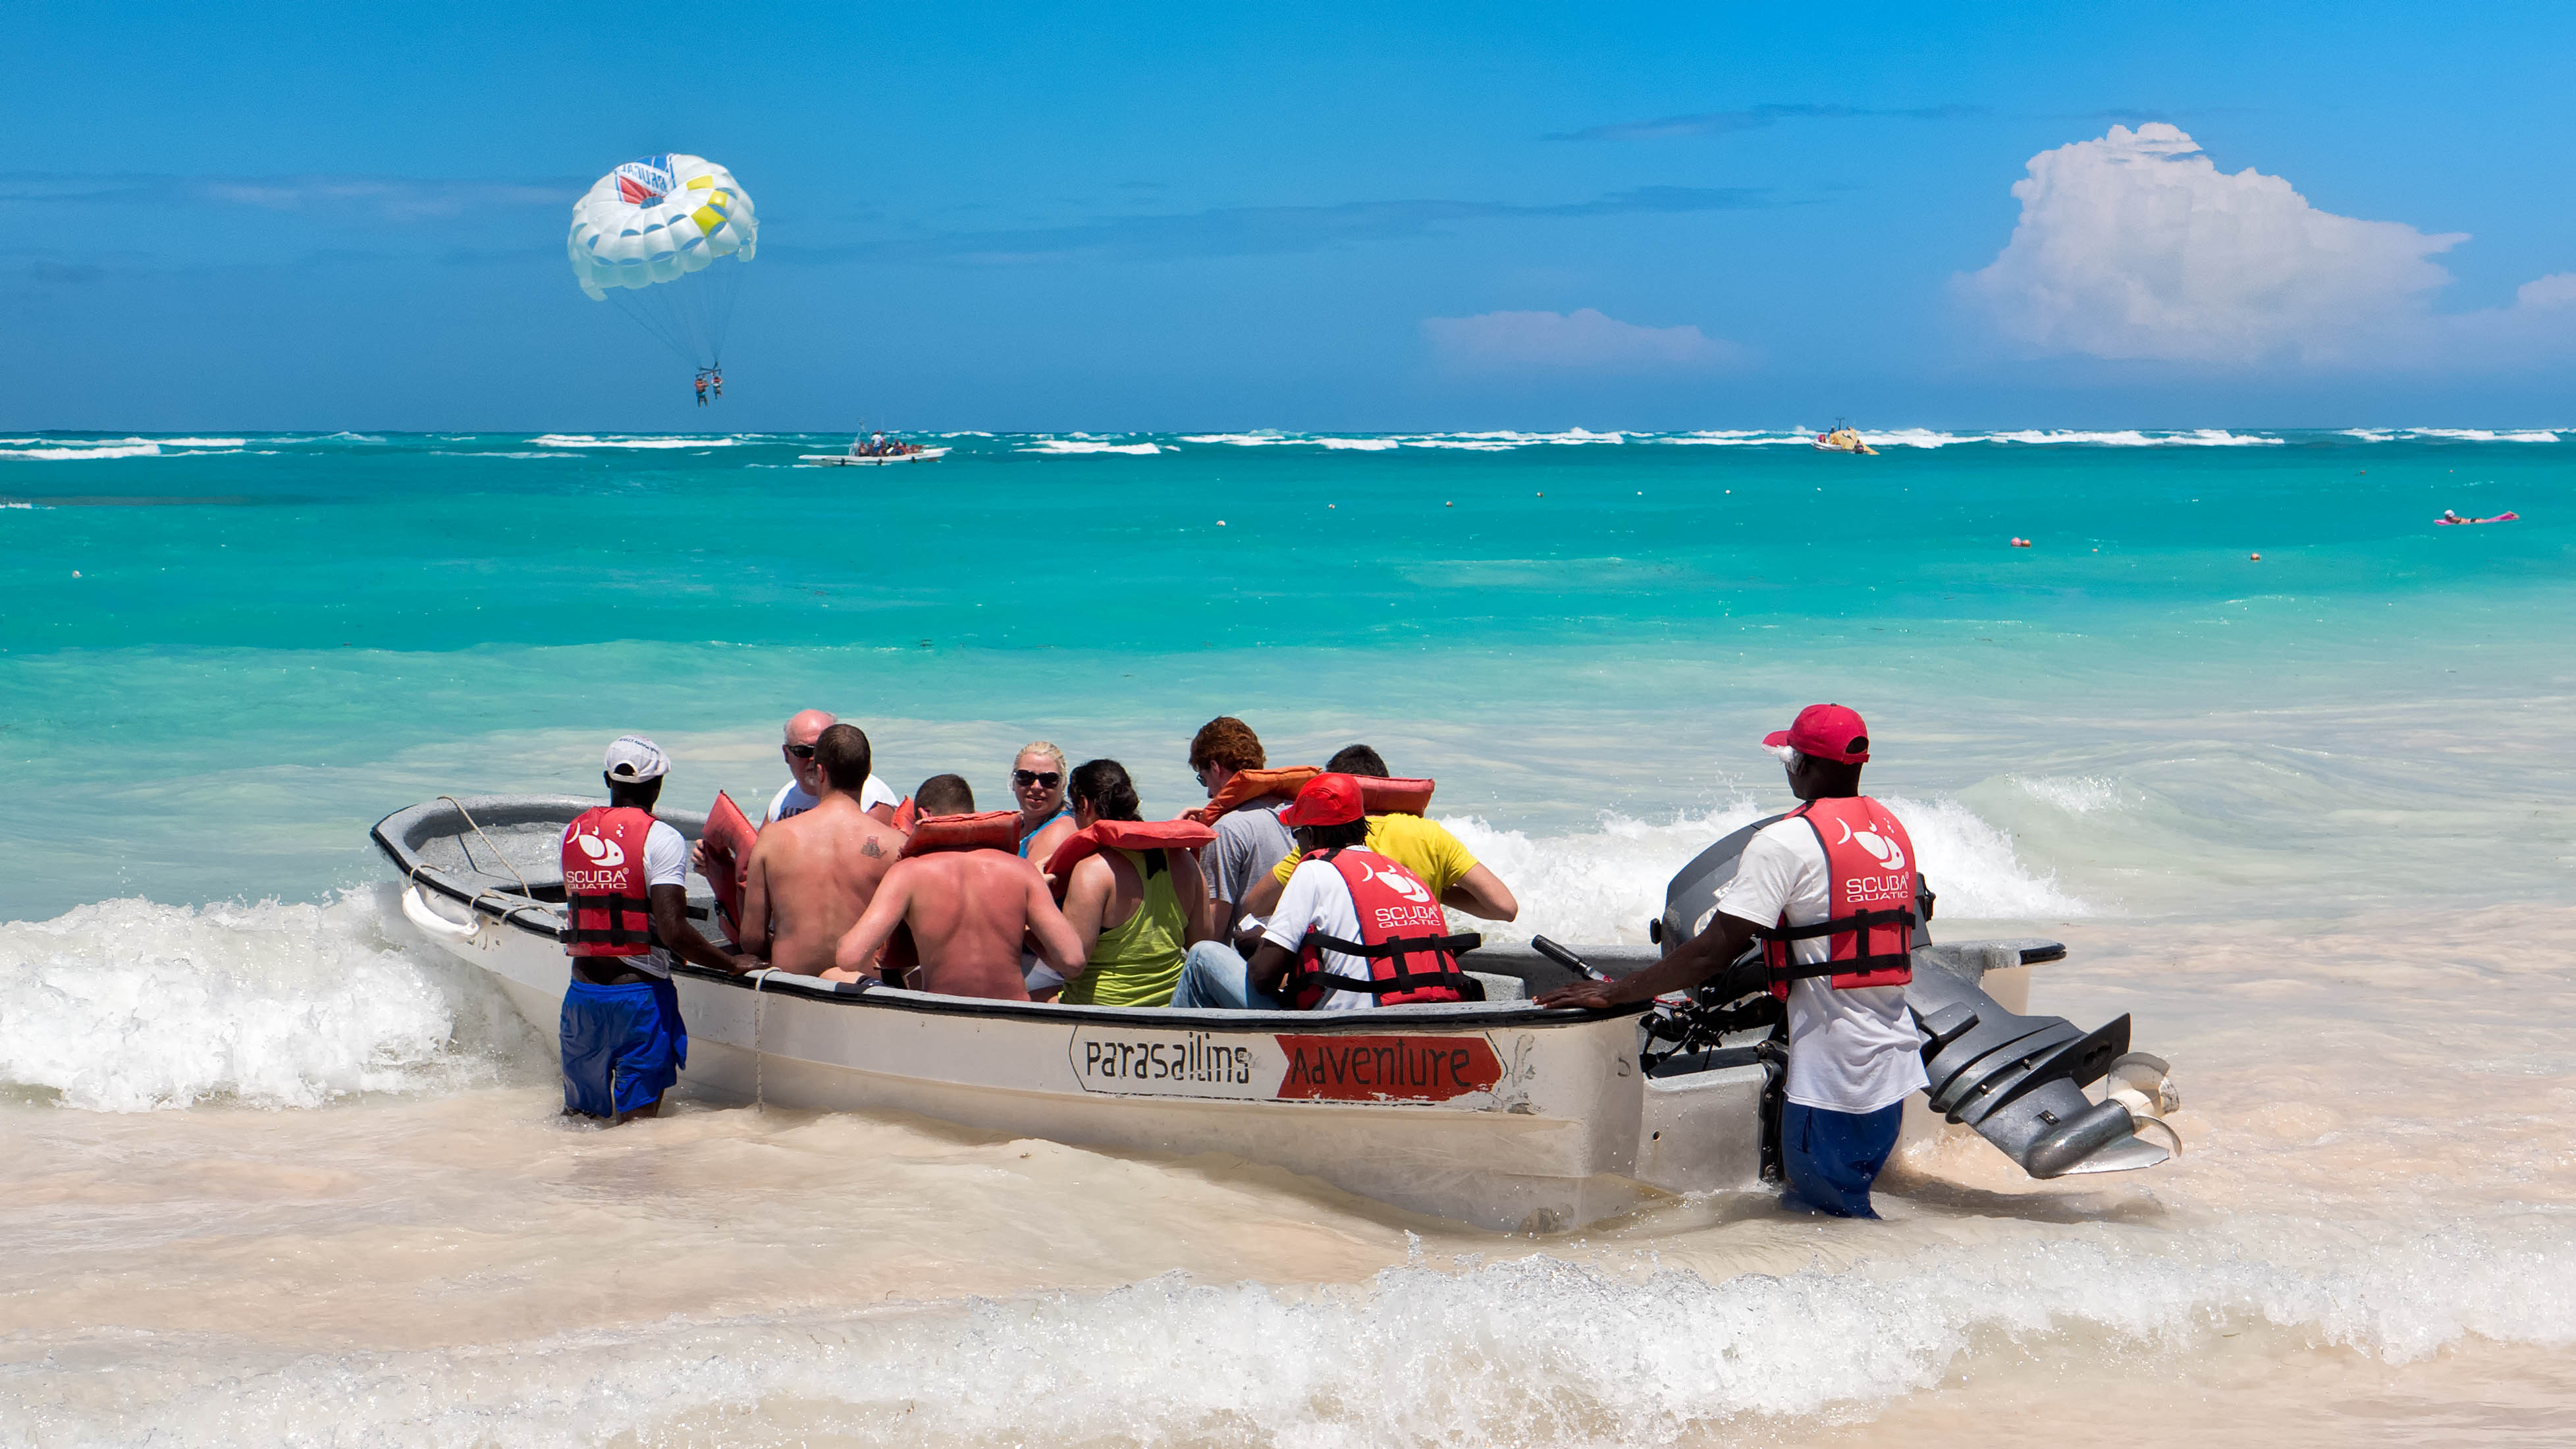
beach, sea, coast, water, ocean, sky, boat, warm, wave, adventure, surf, vehicle, sailing, blue, extreme sport, toy, sports, boating, gran, bahia, lumix, panasonic, dmc, lx7, dominican, republic, punta, cana, bavaro, laaltagracia, dominicanrepublic, caribbean, parasailing, principe, kitesurfing, water sport, windsports, kite sports